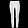
Label: Trouser